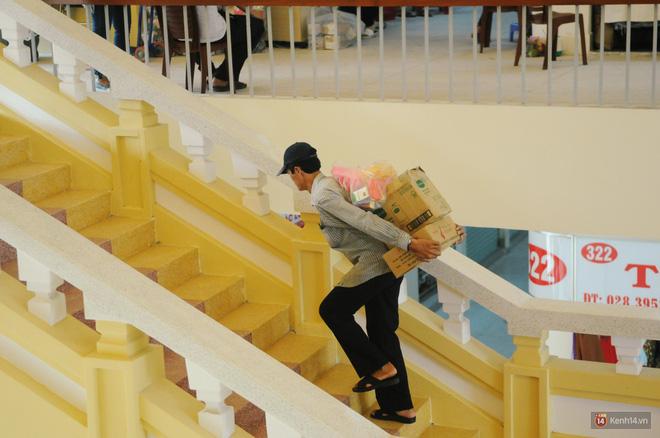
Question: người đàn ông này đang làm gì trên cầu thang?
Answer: vác các thùng hàng lên lầu